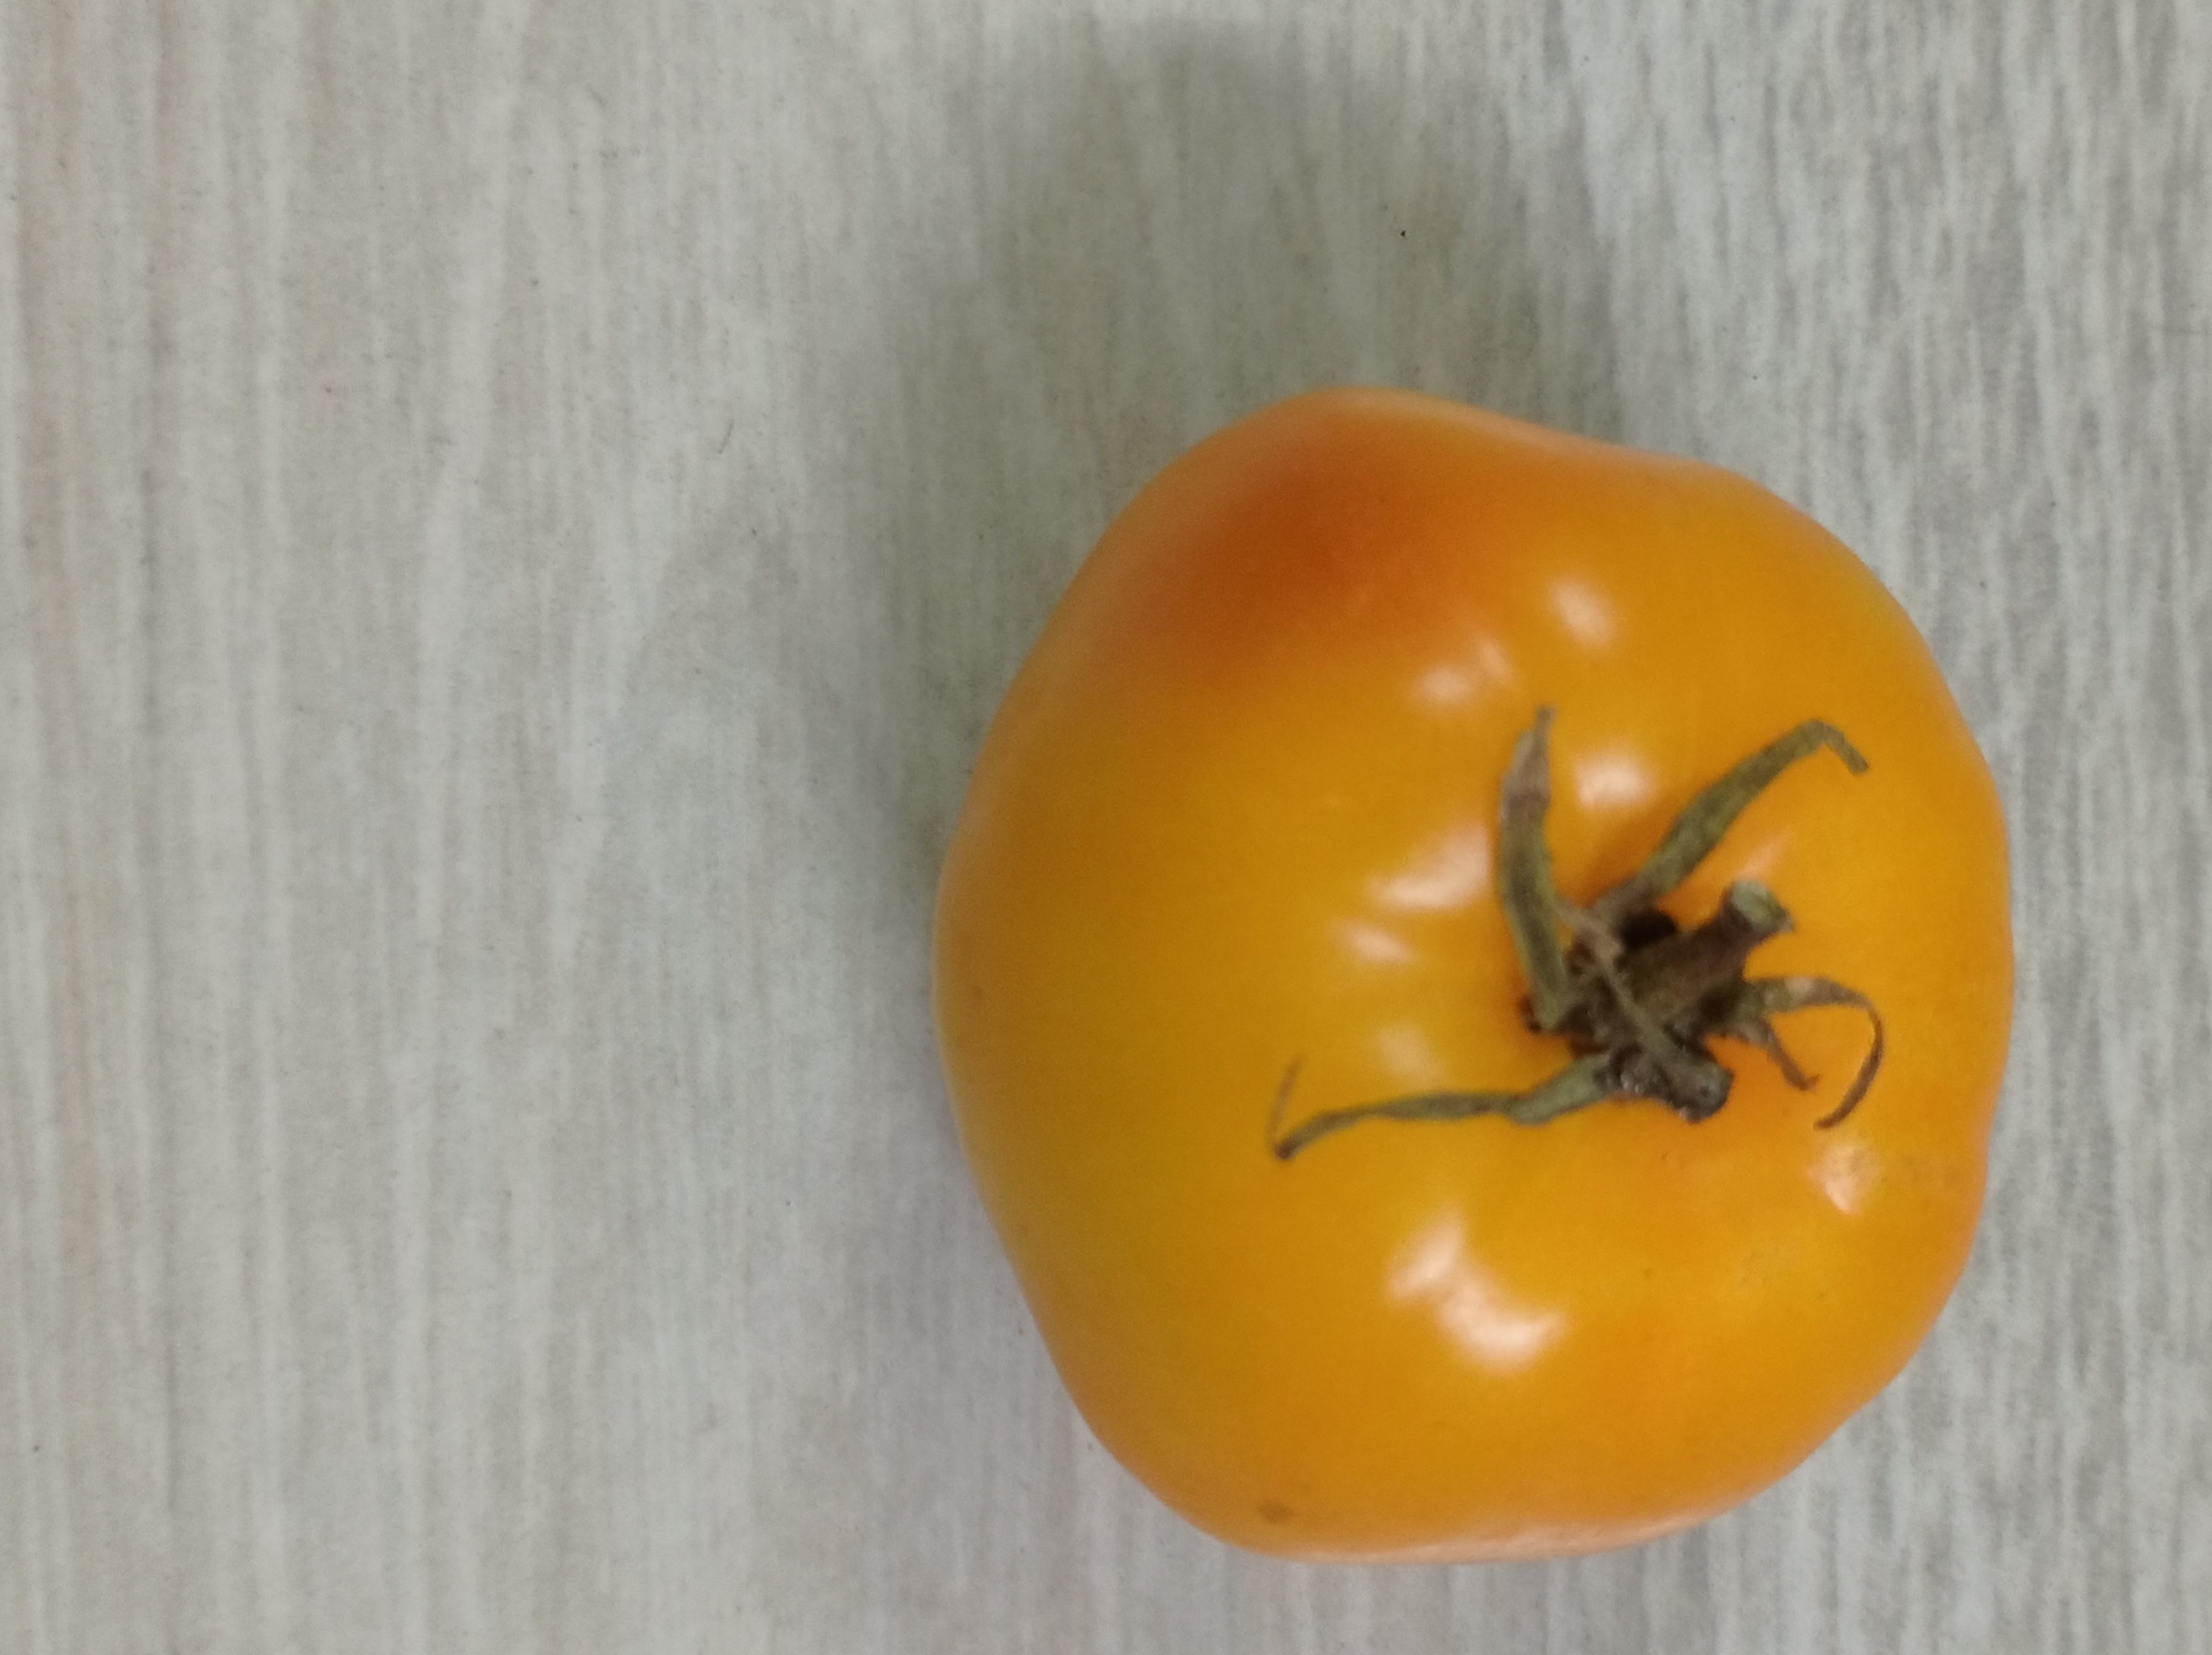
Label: Fresh